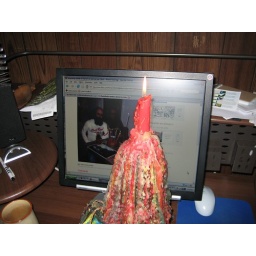
All these drips started with one candle in the top of a bottle of wine back in the 70's